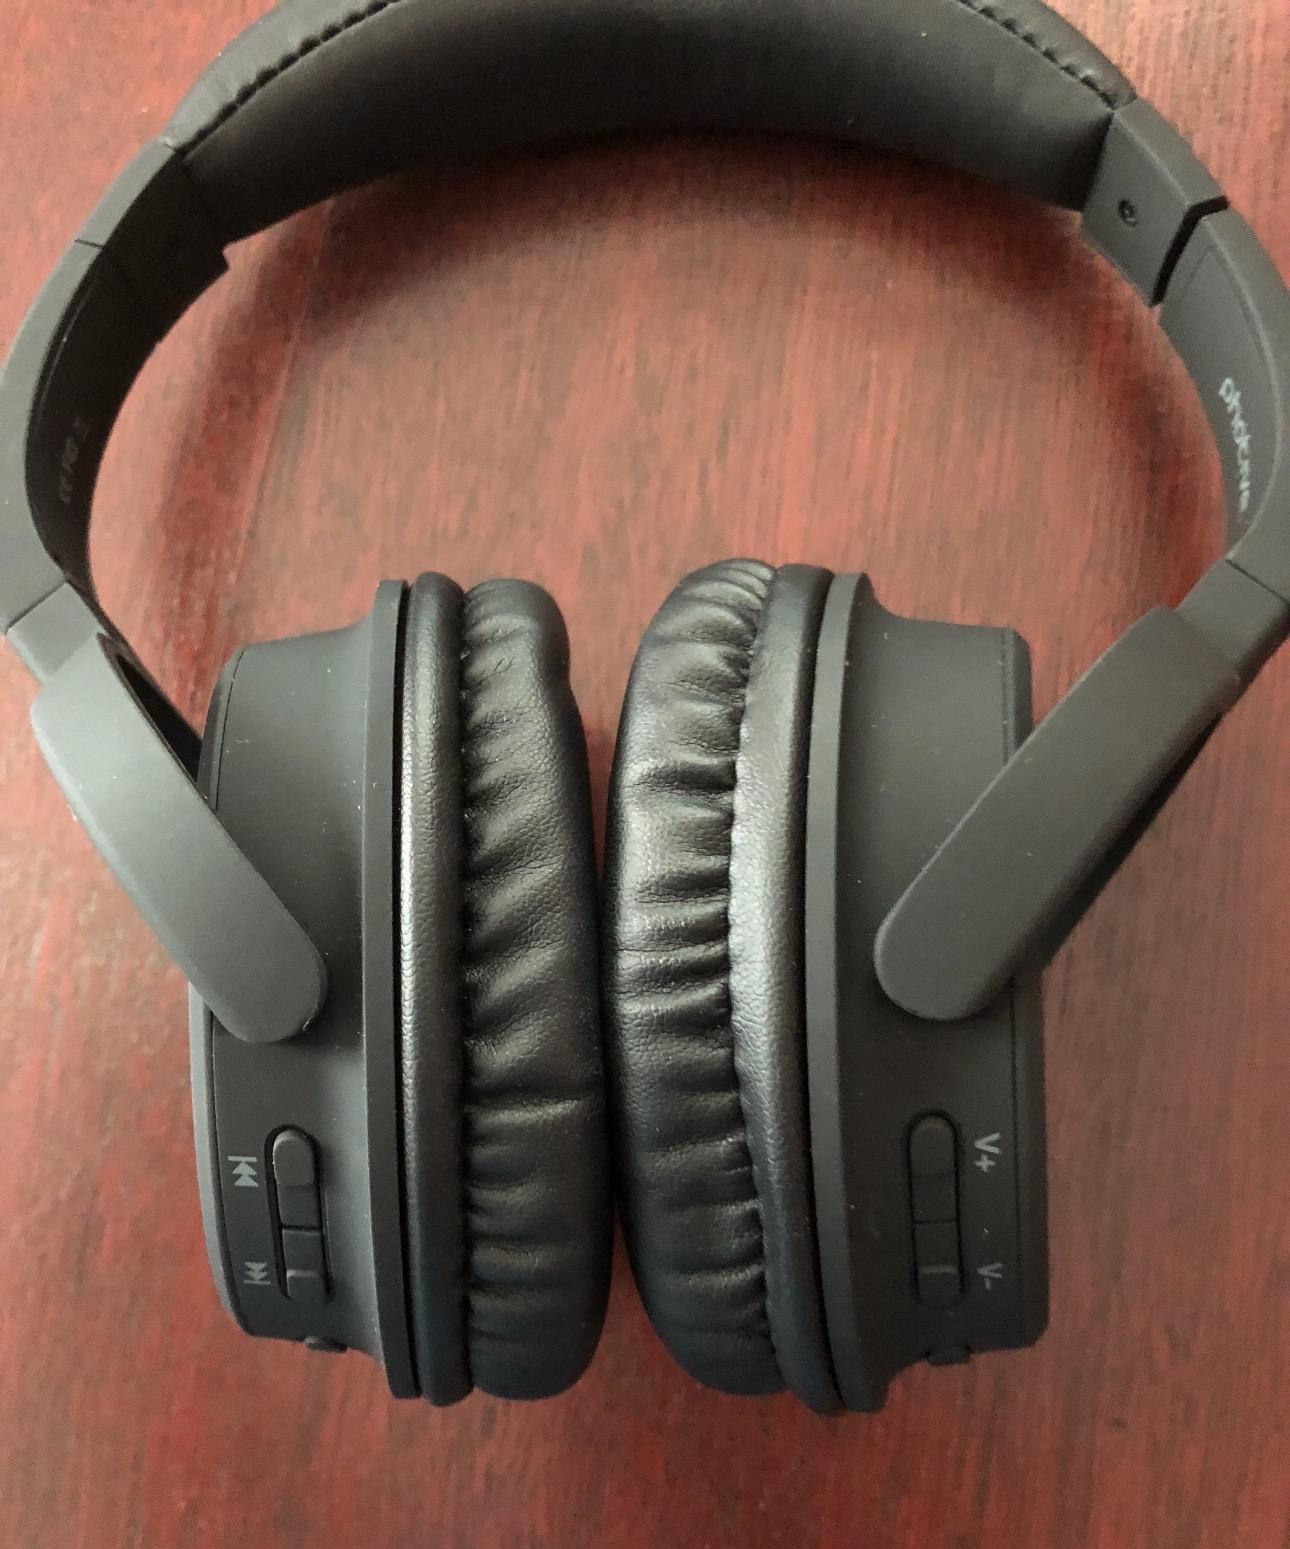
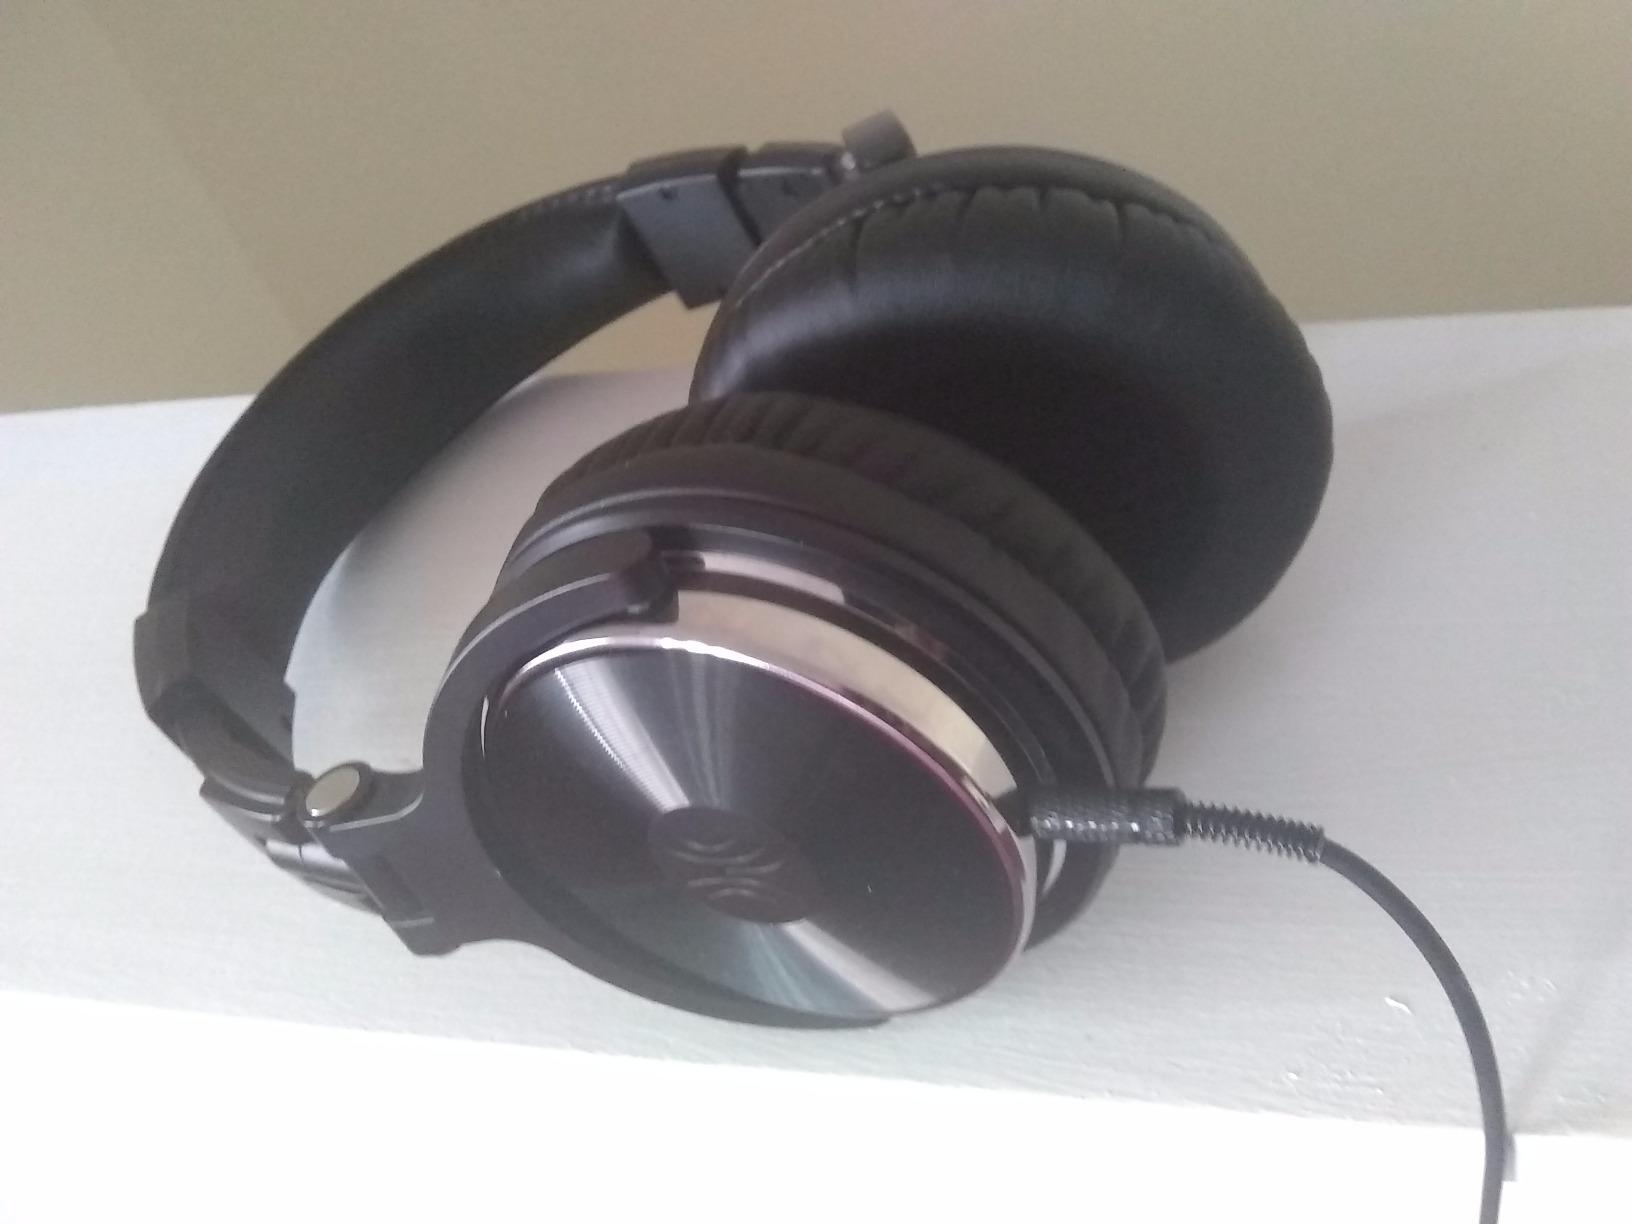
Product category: headphones
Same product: no